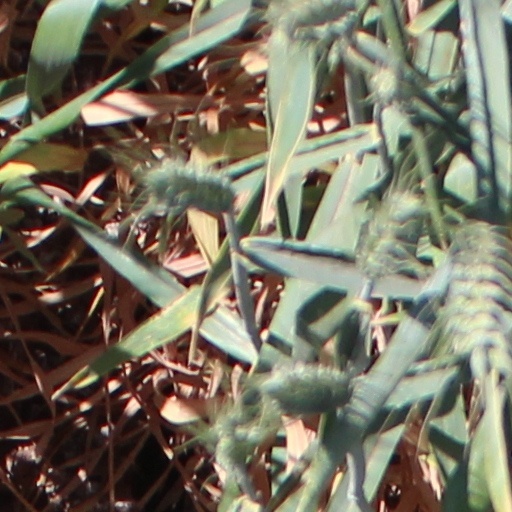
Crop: wheat